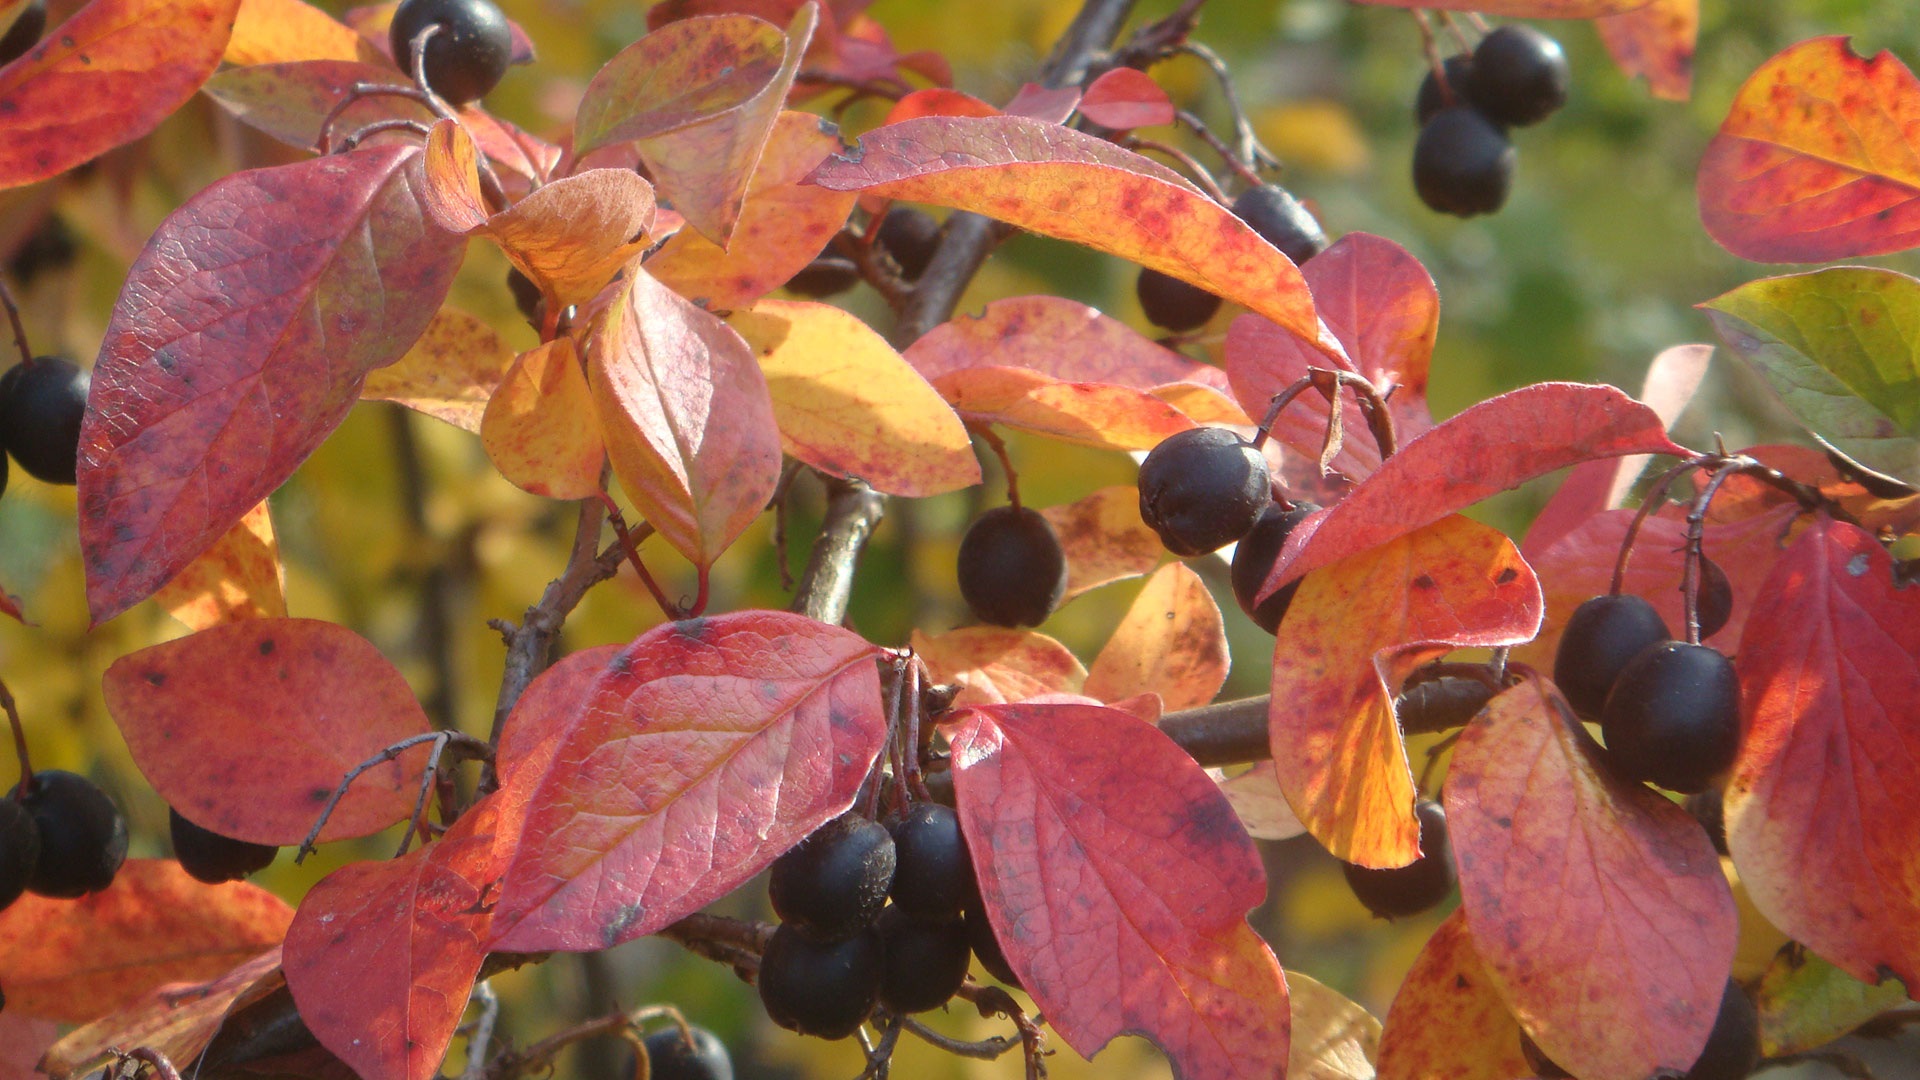
tree, branch, plant, fruit, berry, leaf, flower, purple, food, produce, autumn, garden, flora, season, gardening, shrub, deciduous, dacha, ornamental shrub, cotoneaster, autumn foliage, garden plant, scarlet, flowering plant, black berries, berberis, woody plant, land plant